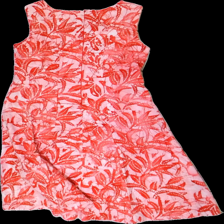
View: back
Type: Dress
Category: Ladies
Brand: Missing
Colors: Pink, Red
Material: 100% cotton
Pattern: Floral print
Cut: Regular
Season: All
Stains: Minor
Holes: Minor
Price range: <50
Recommended usage: Recycle